Sightline (architecture)

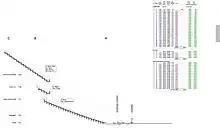
Typical Architectural Section of a stadium.

In architecture and urban planning, sightlines or vistas are a consideration in the design of civic structures, such as a stage, arena, or monument. They may determine the configuration of architectural elements in theater and stadium design and road junction layout.